Horik II

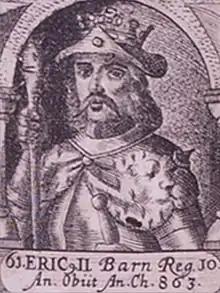
Horik II as depicted in 1670

Horik II (died after 864), also known as Hårik or, in late sources, Erik Barn (Danish: "Erik the Child"), was King of the Danes from the fall of Horik I in 854 to an unknown date between 864 and 873. During his reign the Danish kingdom showed tendencies of breaking up. After his demise under unknown circumstances, Denmark entered a long period of obscurity, until the rise of the Jelling dynasty in the 10th century.